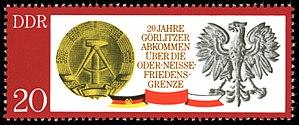
Le traité de Zgorzelec, dit aussi traité de Görlitz, est un traité signé en 1950, instaurant la reconnaissance de la ligne Oder-Neisse comme frontière d'État entre la République démocratique allemande et la Pologne.